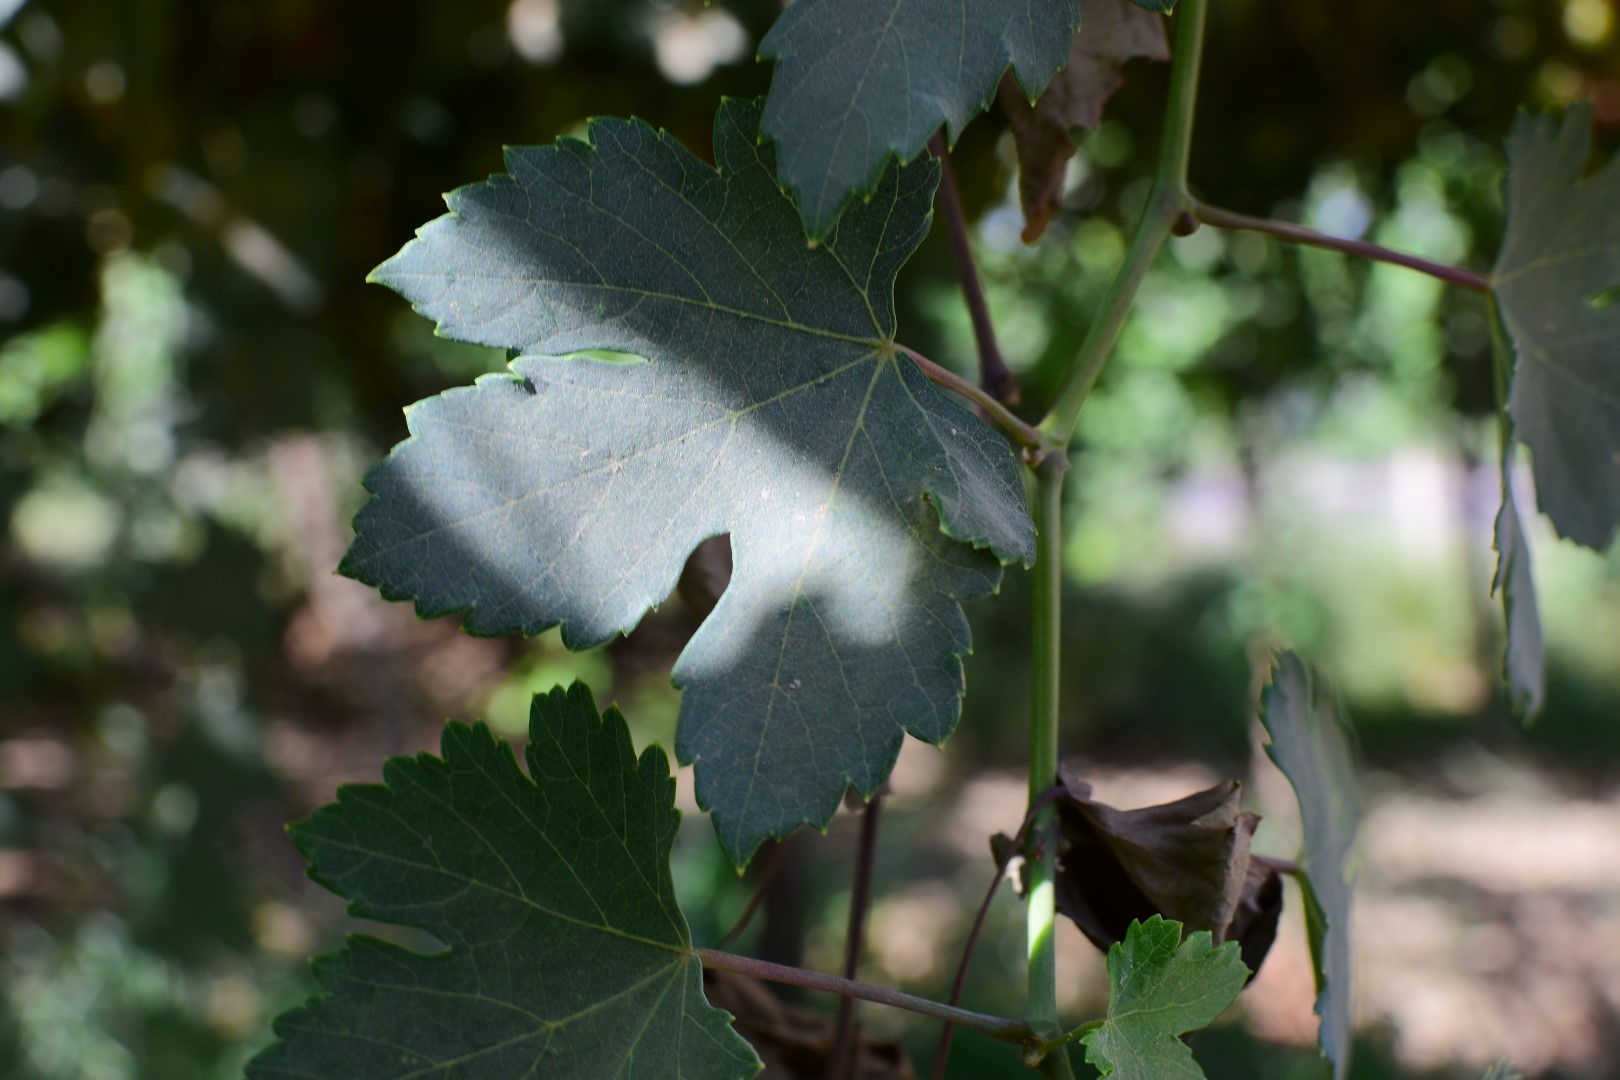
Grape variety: Halawani